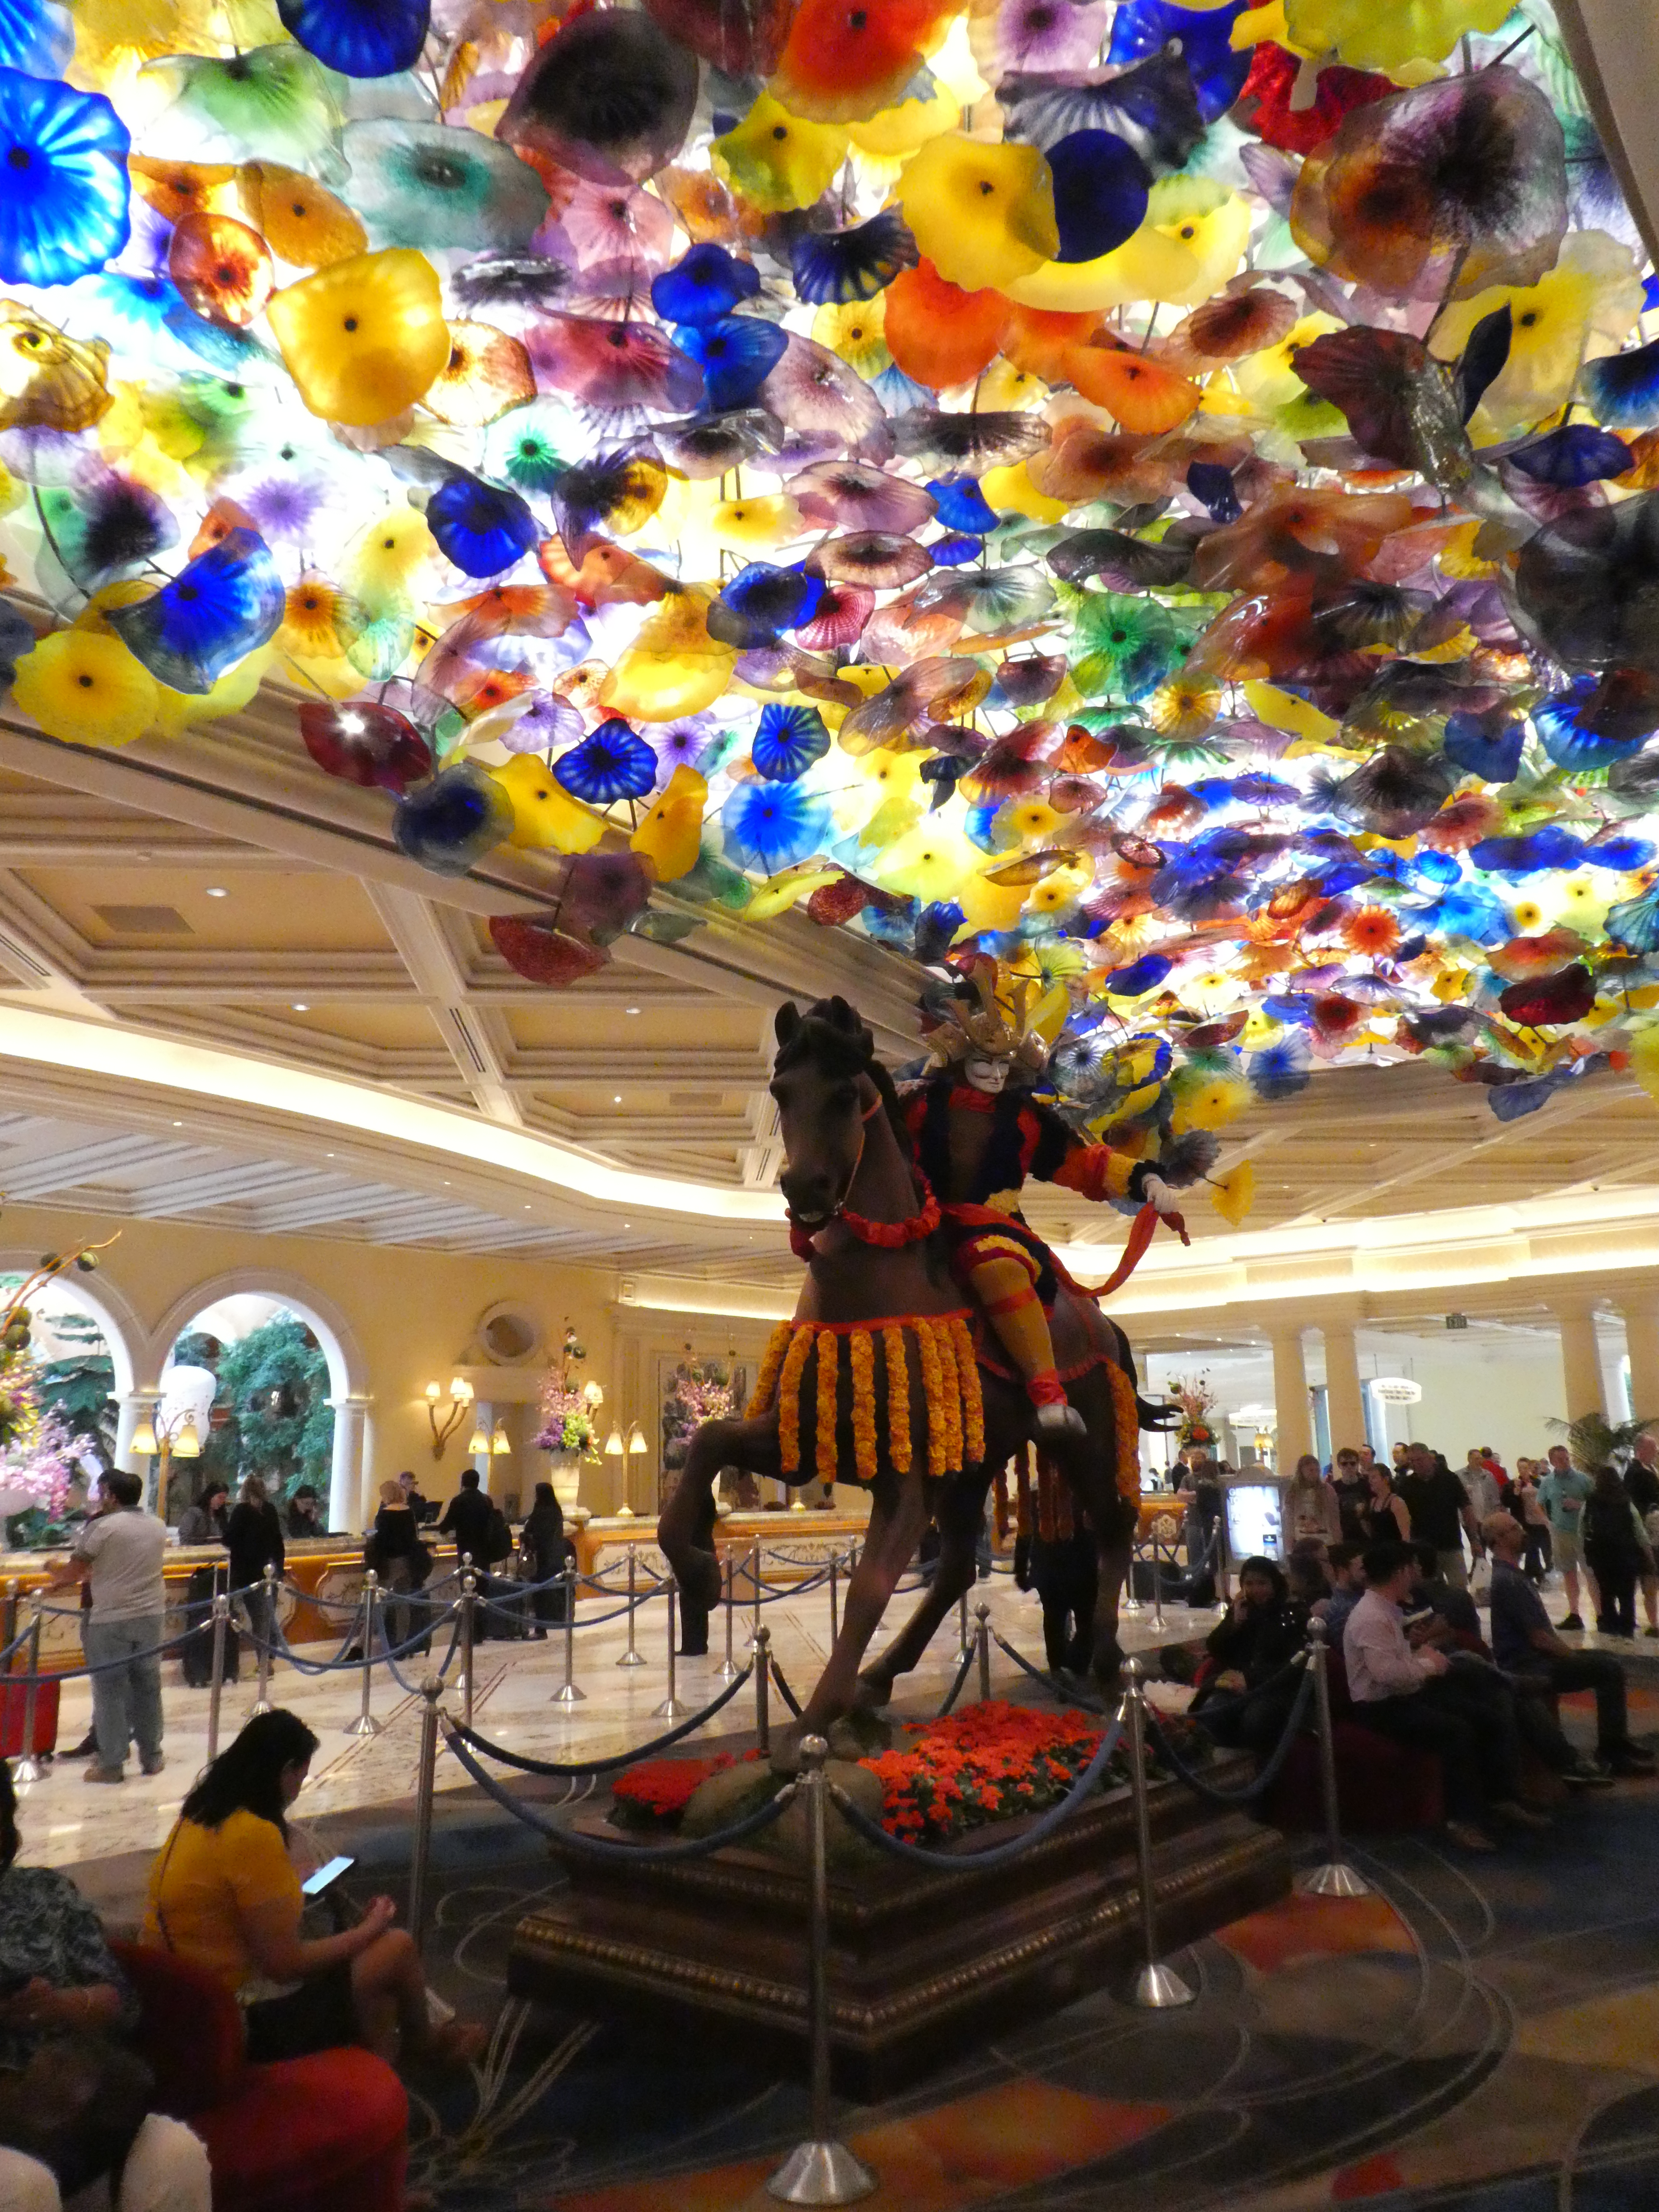
las vegas, fun, ceiling, balloon